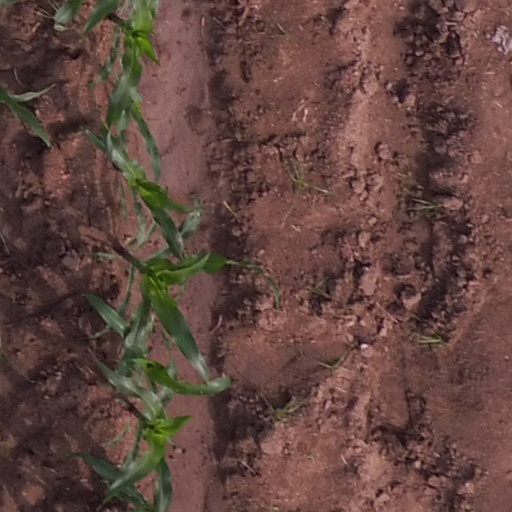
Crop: maize; corn